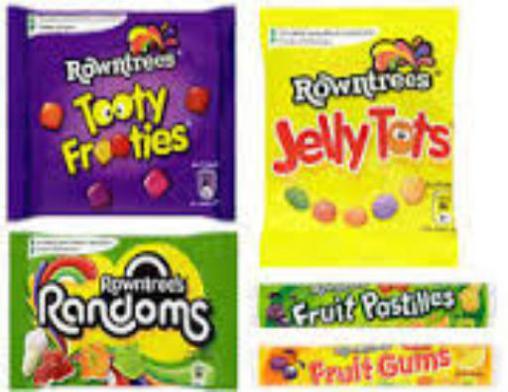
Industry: Food